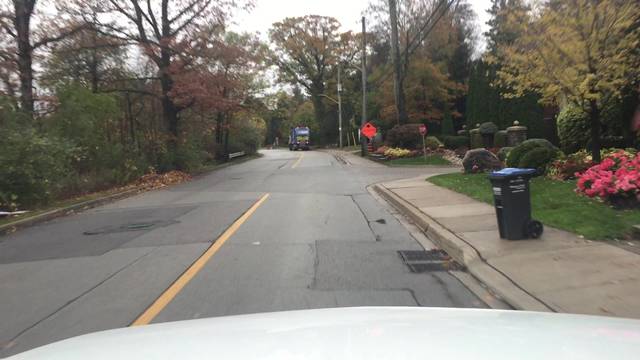
Region: Canada
Coordinates: 43.56, -79.617